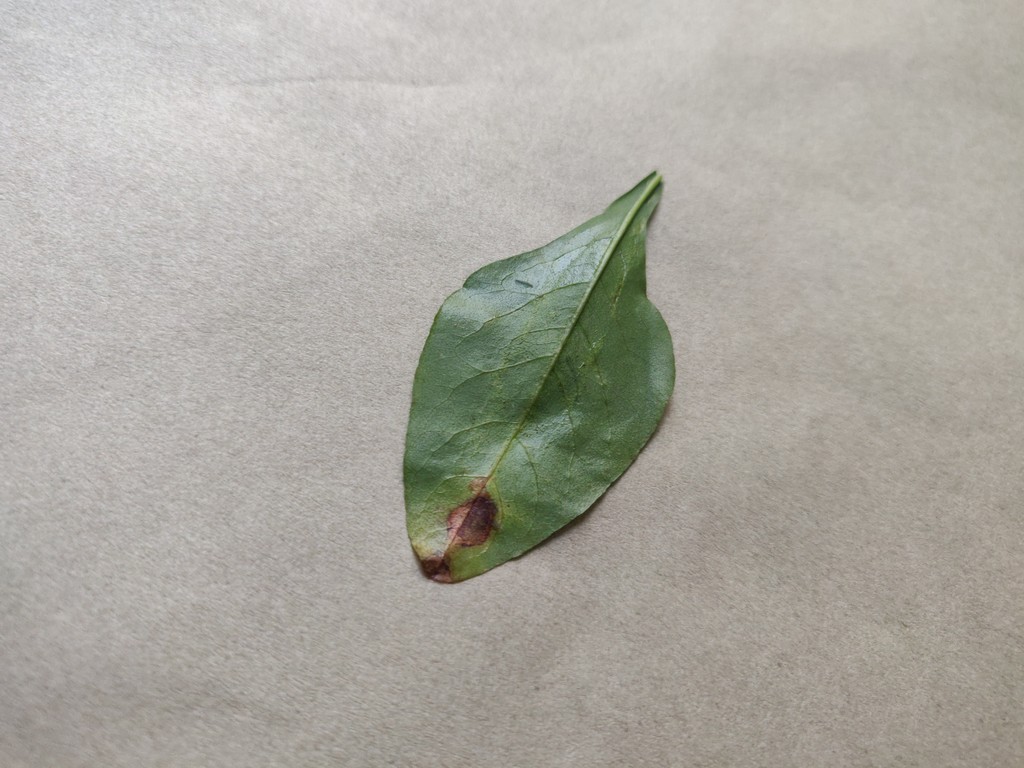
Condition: Unhealthy
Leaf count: single
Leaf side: back